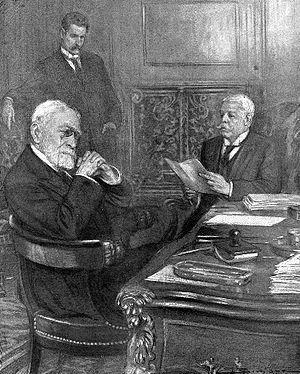
Jean-Baptiste Bienvenu-Martin est un homme politique français membre du Parti républicain, radical et radical-socialiste, né le 22 juillet 1847 à Saint-Bris-le-Vineux et décédé le 10 décembre 1943 à Saint-Bris-le-Vineux.